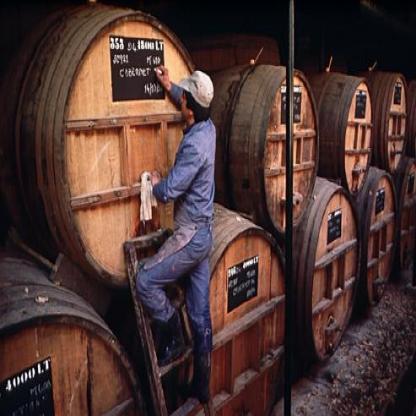
Scene: Indoor